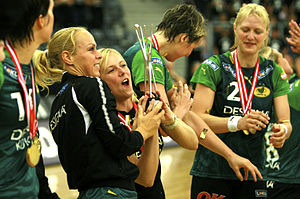
Viborg Håndbold Klub / Resultater / Kvinder
Viborg HK spillere med DM-pokalen, efter 29-21 sejren over Aalborg DH den 30. maj 2009.
Viborg HK vinder det danske mesterskab.
Viborg Håndbold Klub er en dansk håndboldklub fra Viborg, som spiller sine hjemmekampe i Vibocold Arena Viborg. Klubbens damehold spiller i Damehåndboldligaen og den danske pokalturnering, mens herreholdet spiller i 3. division.